Steinbach, Manitoba

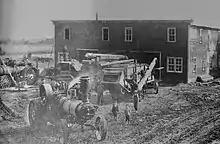
Industrious Mennonites in Steinbach circa 1906 (Friesen Machine Shop on Friesen Ave.)

In 1912, J.R. Friesen opened a Ford auto dealership in town, which was the first Ford dealership in Western Canada. At the time, Friesen was excommunicated from the Kleine Gemeinde for adopting the modern technology, but within a few years, many Steinbachers accepted the automobile as an acceptable mode of transportation.